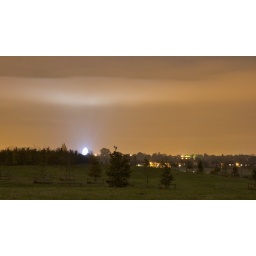
The Royal Windsor Wheel lighting up the night sky on halloween night. Windsor castle is just poking up in the distance on the horizon.